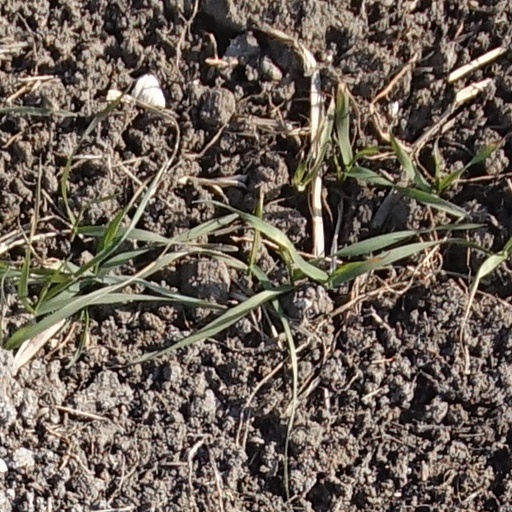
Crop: wheat